Meikle Ferry disaster

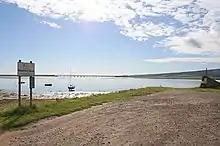

The ferry crossed the Dornoch Firth between Meikle Ferry on the northern shore and Ferry Point at the end of Ness of Portnaculter on the southern shore.